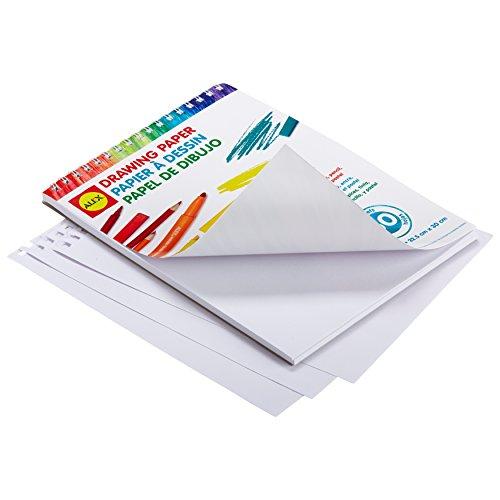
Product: ALEX Toys Artist Studio Drawing Paper – 50 Sheets
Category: Arts, Crafts & Sewing | Painting, Drawing & Art Supplies | Art Paper | Drawing Paper
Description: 50 sheets of creative possibilities.
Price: $9.99
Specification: ProductDimensions:12x9x0.6inches|ItemWeight:1pounds|ShippingWeight:1.01pounds(Viewshippingratesandpolicies)|DomesticShipping:ItemcanbeshippedwithinU.S.|InternationalShipping:ThisitemcanbeshippedtoselectcountriesoutsideoftheU.S.LearnMore|ASIN:B00HYYEHOK|Itemmodelnumber:289P|Manufacturerrecommendedage:36months-15years